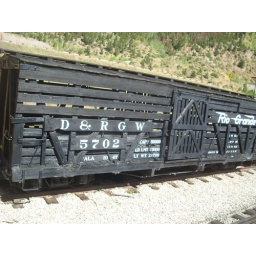
this box car (and the ones we were riding in) are over 100 years old